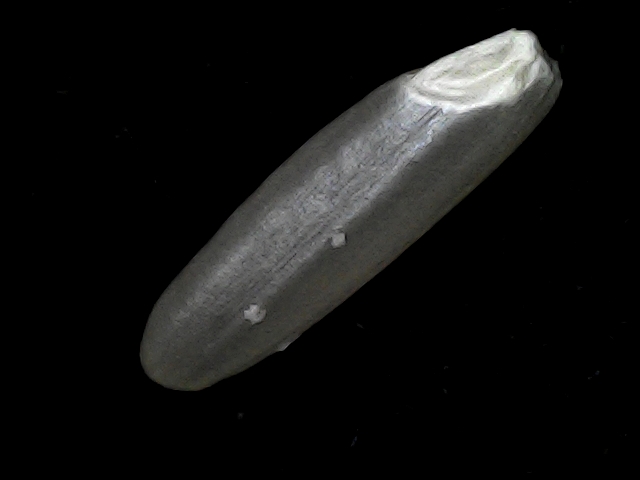
Rice variety: BRRI102